Archie Waddell

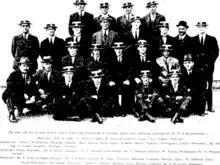
The 1919 New Zealand team to tour New South Wales and Queensland. Waddell is standing in the 3rd row, 4th from the left.

He made his New Zealand debut in the match against Auckland prior to their departure for Australia scoring a try in a 25-19 win. Waddell played in 6 of the 11 matches on the tour with his first appearance being in a 23–13 win over Tamworth on July 11, playing in the second row. He played again against Northern Division 3 days later in an 11–8 victory in front of 5,000 people at the Newcastle Showgrounds. His next match was against Ipswich which saw New Zealand win again by 11 points to 8 with 3,000 in attendance at the North Ipswich Reserve. Waddell tasted defeat for the first time when he was part of the side that went down 13–26 to the Queensland team in front of a crowd of 11,146 at Davies Park in Brisbane. Waddell played in the front row in this match. One week later against the same opponents with a crowd of 12,335 present New Zealand again lost 13–16. He rounded off the tour playing in the 42–12 thrashing of Toowoomba on July 19 meaning he personally had played in 4 wins and two defeats.